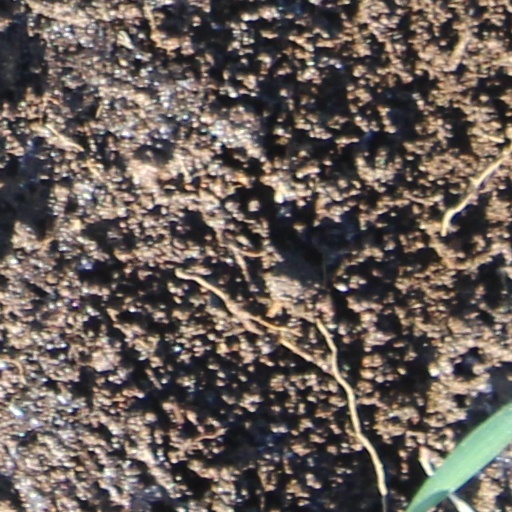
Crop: wheat